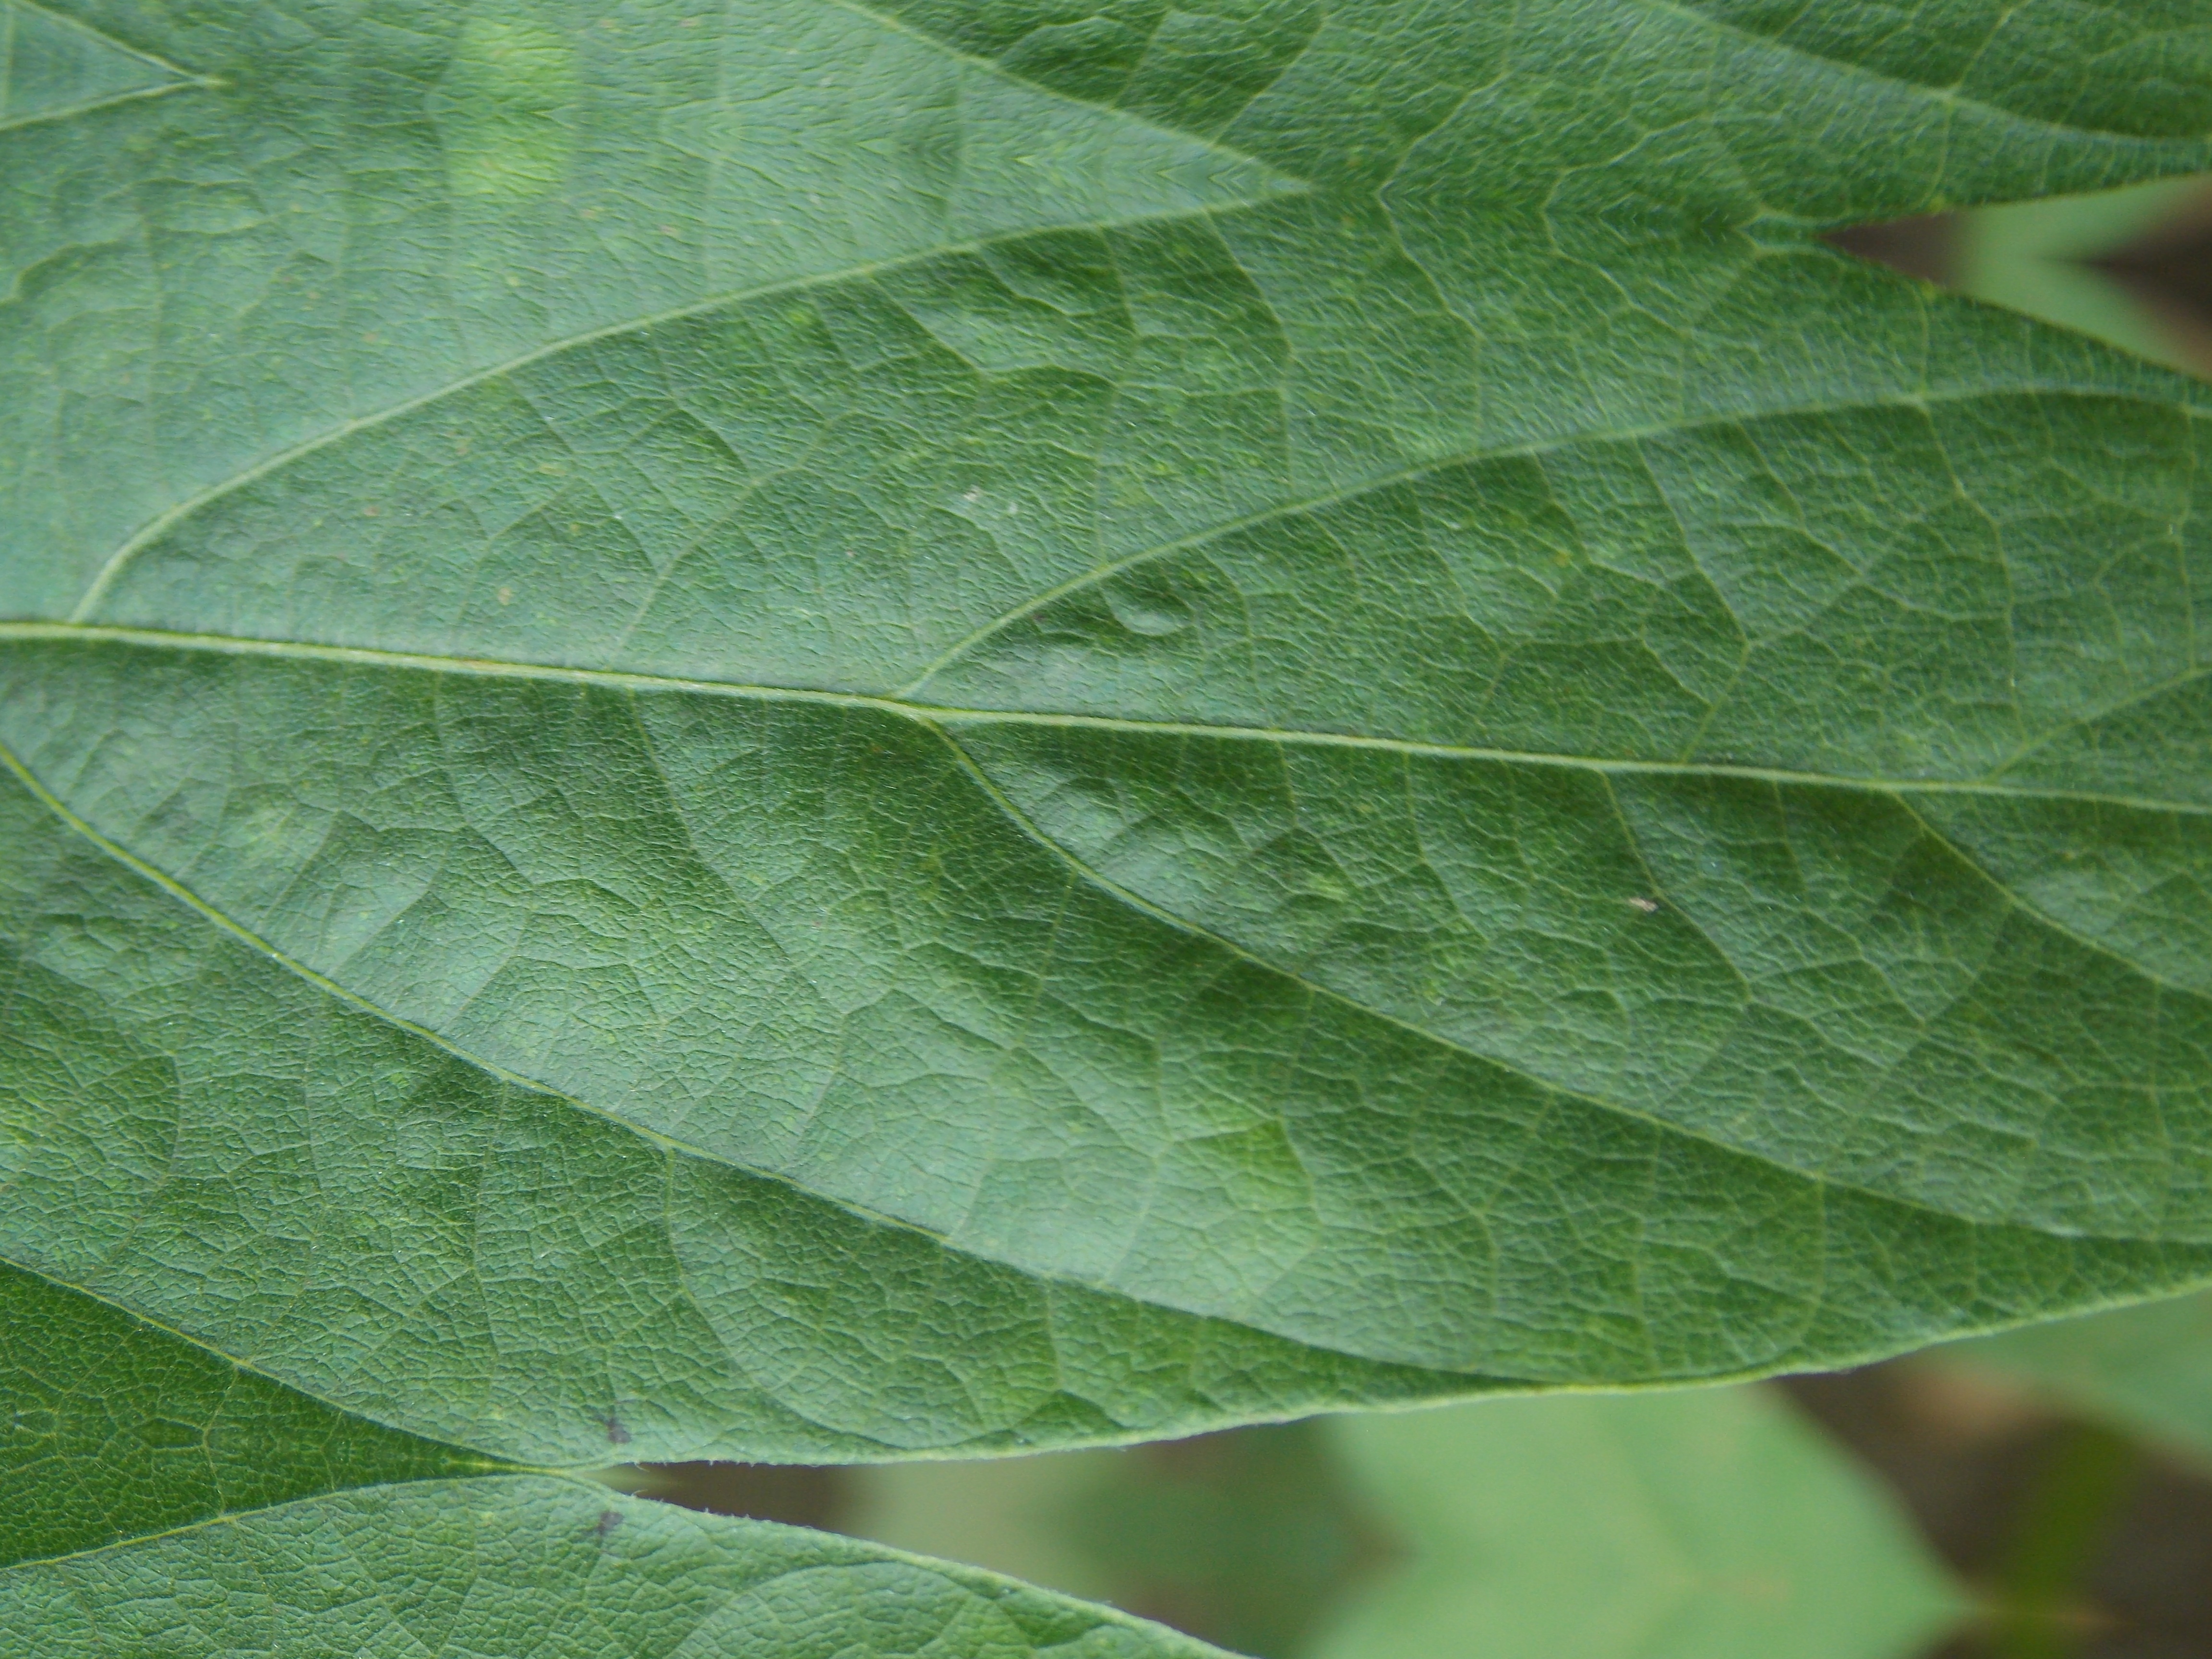
Label: Healthy